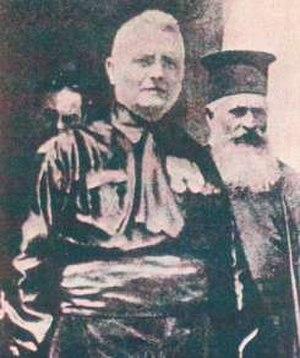
Cesare Mori est un préfet italien avant et pendant le régime fasciste puis un sénateur. Il est connu comme le préfet de fer pour son action contre la mafia en Sicile.
La mafia sicilienne moins active à l'époque de l'Italie fasciste et a été combattue par le gouvernement de Benito Mussolini. En juin 1924, Mussolini charge Cesare Mori d'éradiquer la mafia de Sicile et, le 25 octobre 1925, ce dernier est nommé préfet de la capitale sicilienne, Palerme.